Bardepur

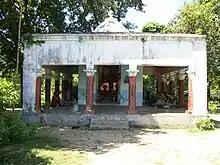
An ancient temple in Bardepur

Bardepur is a small village in the Kaluahi Block in the Madhubani District of the Indian state of Bihar. It is located on National Highway 105 (Darbhanga to Jainagar).